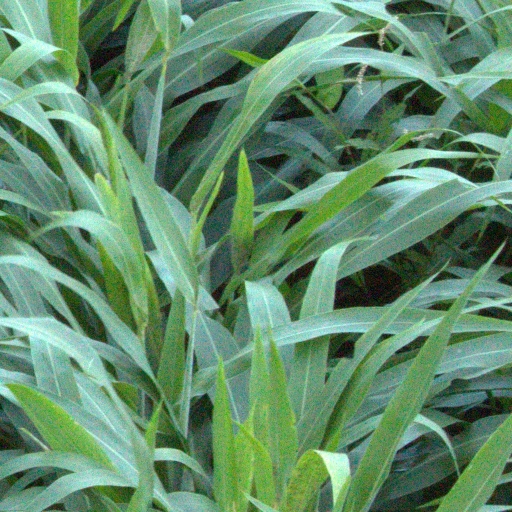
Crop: sorghum